Umegae mochi

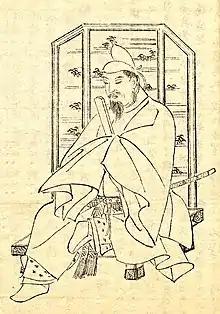
Sugawara no Michizane

Umegae mochi is a grilled rice cake filled with sweet red bean paste, made by wrapping the paste in a thin layer of mochi dough and baking it on a hot iron plate stamped with a plum blossom design. When finished, a faint plum blossom mark appears at the center of the rice cake.